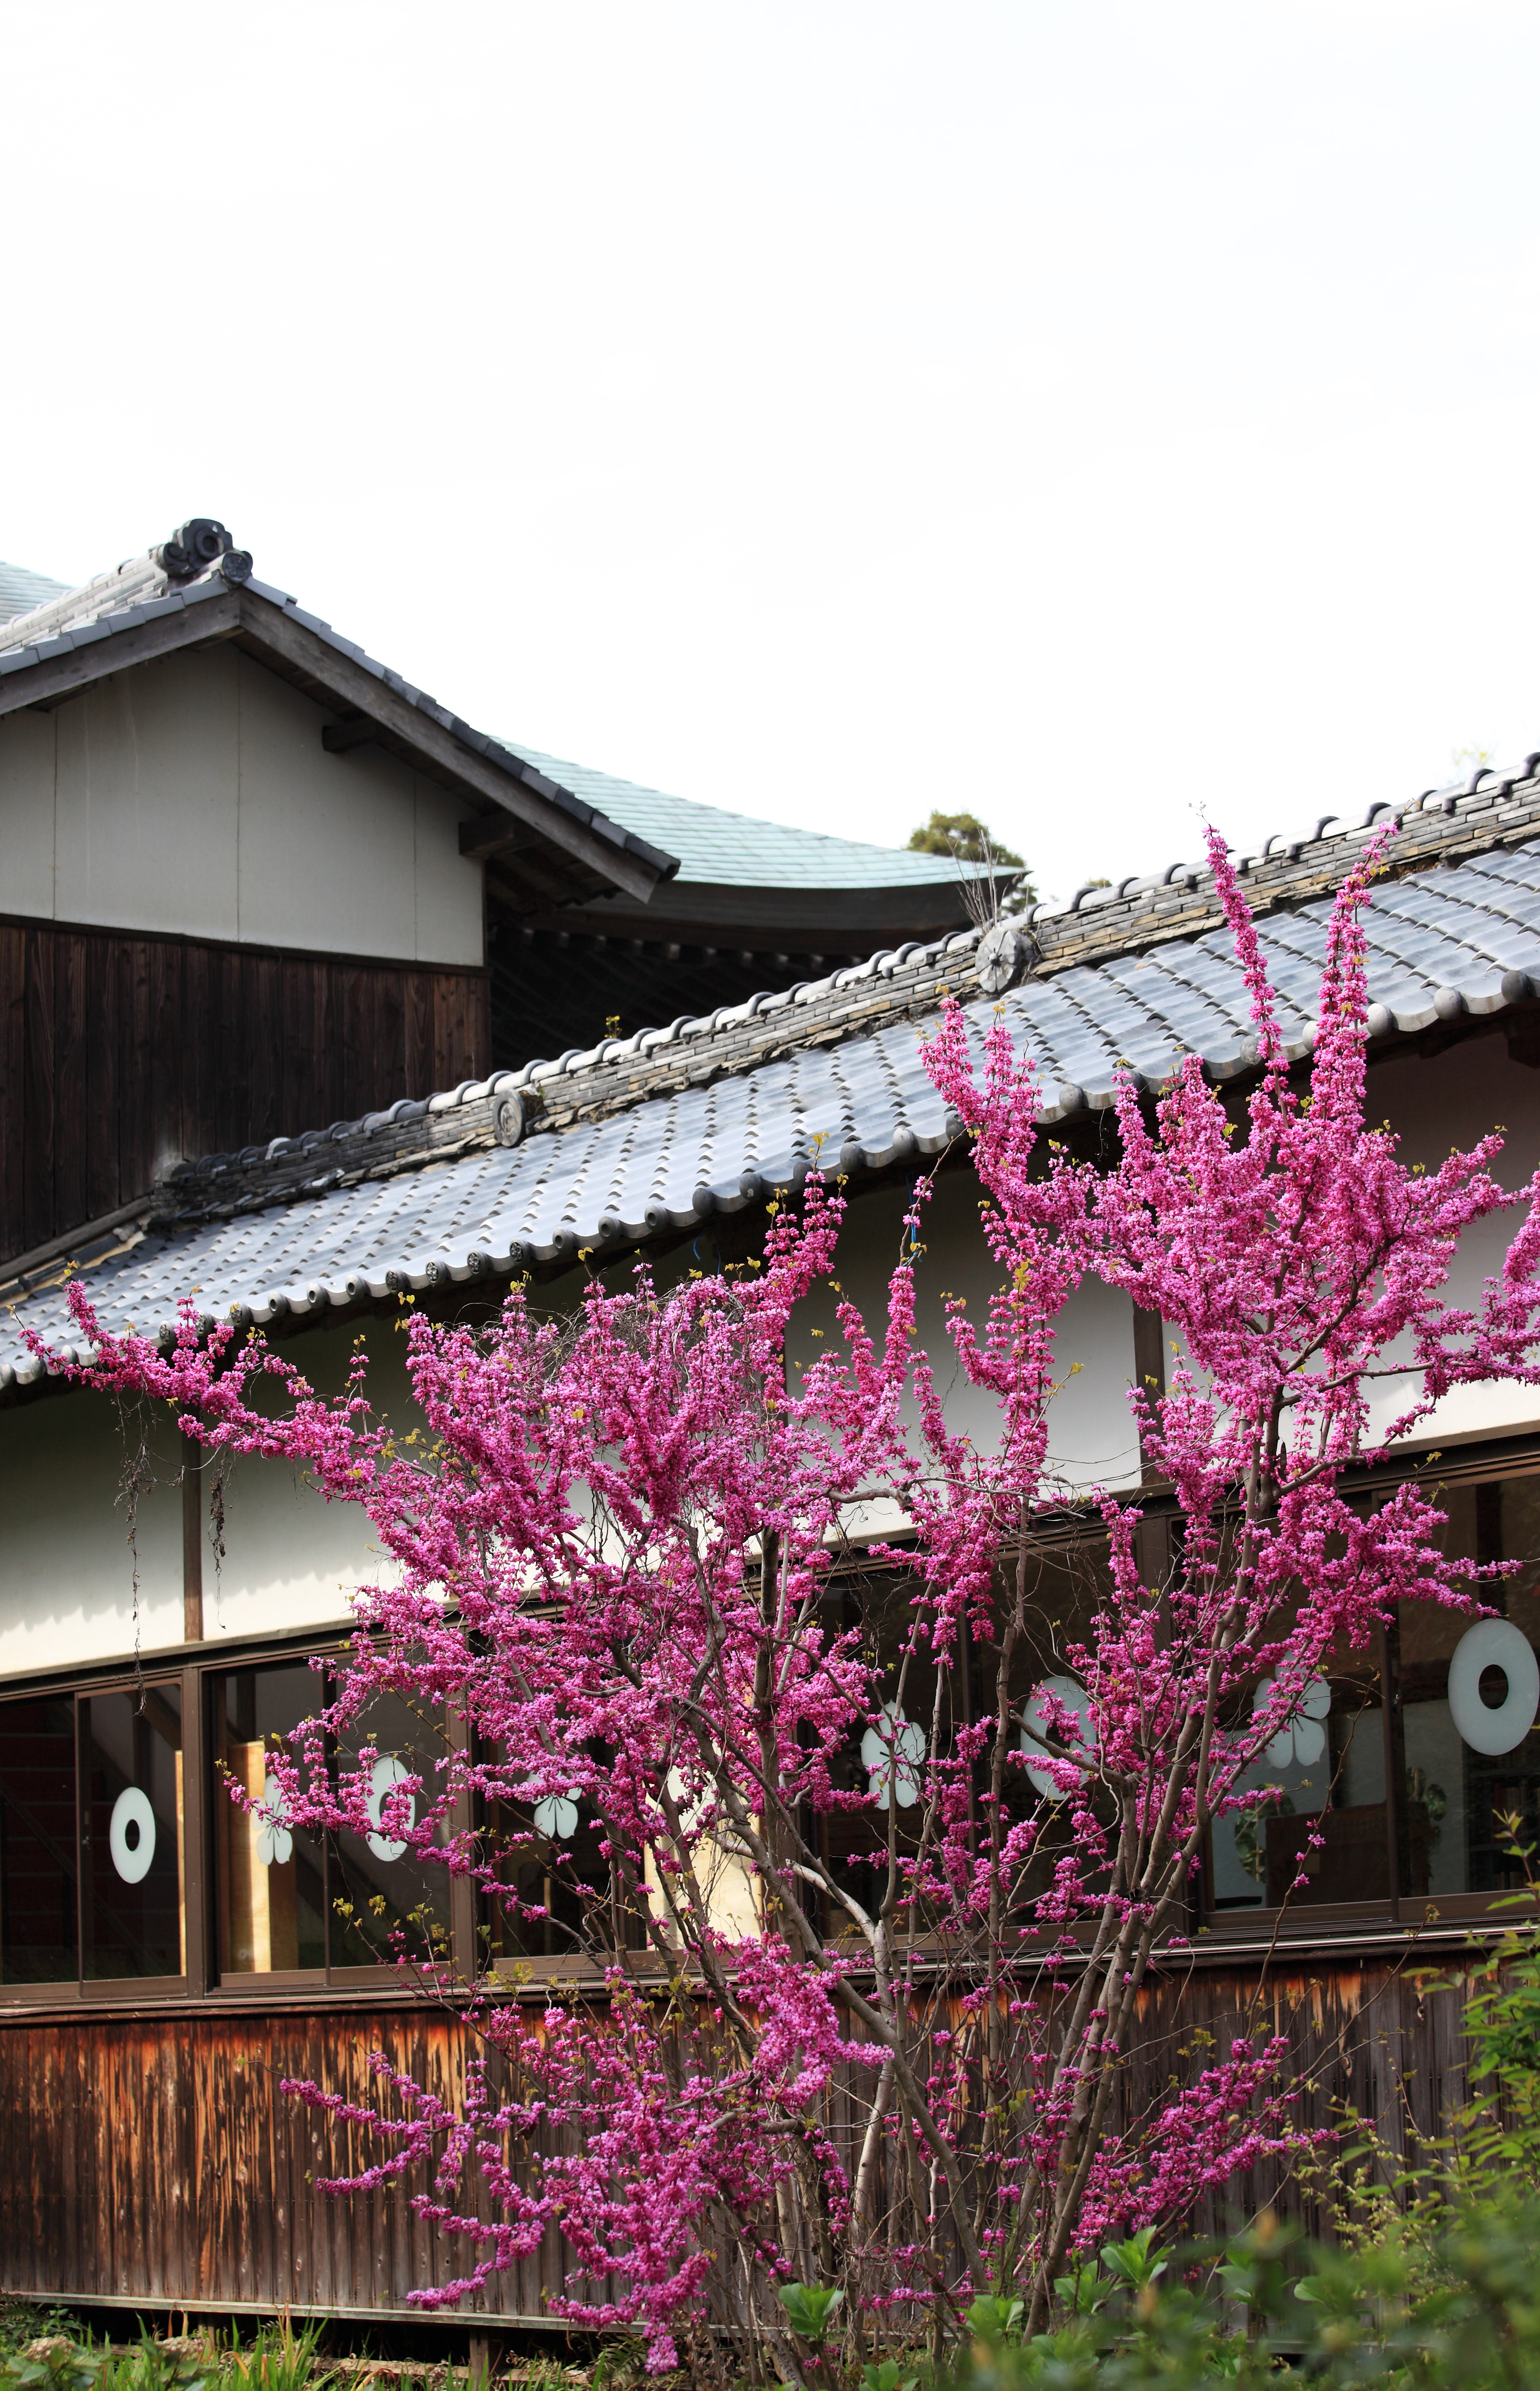
plant, flower, high, garden, flora, 5d, hires, markii, floristry, hi, res, resolution, outdoor structure